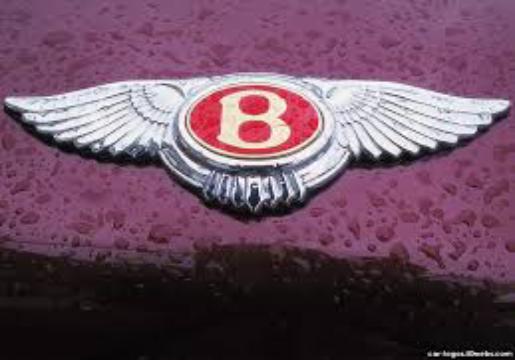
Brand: Bentley
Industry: Transportation